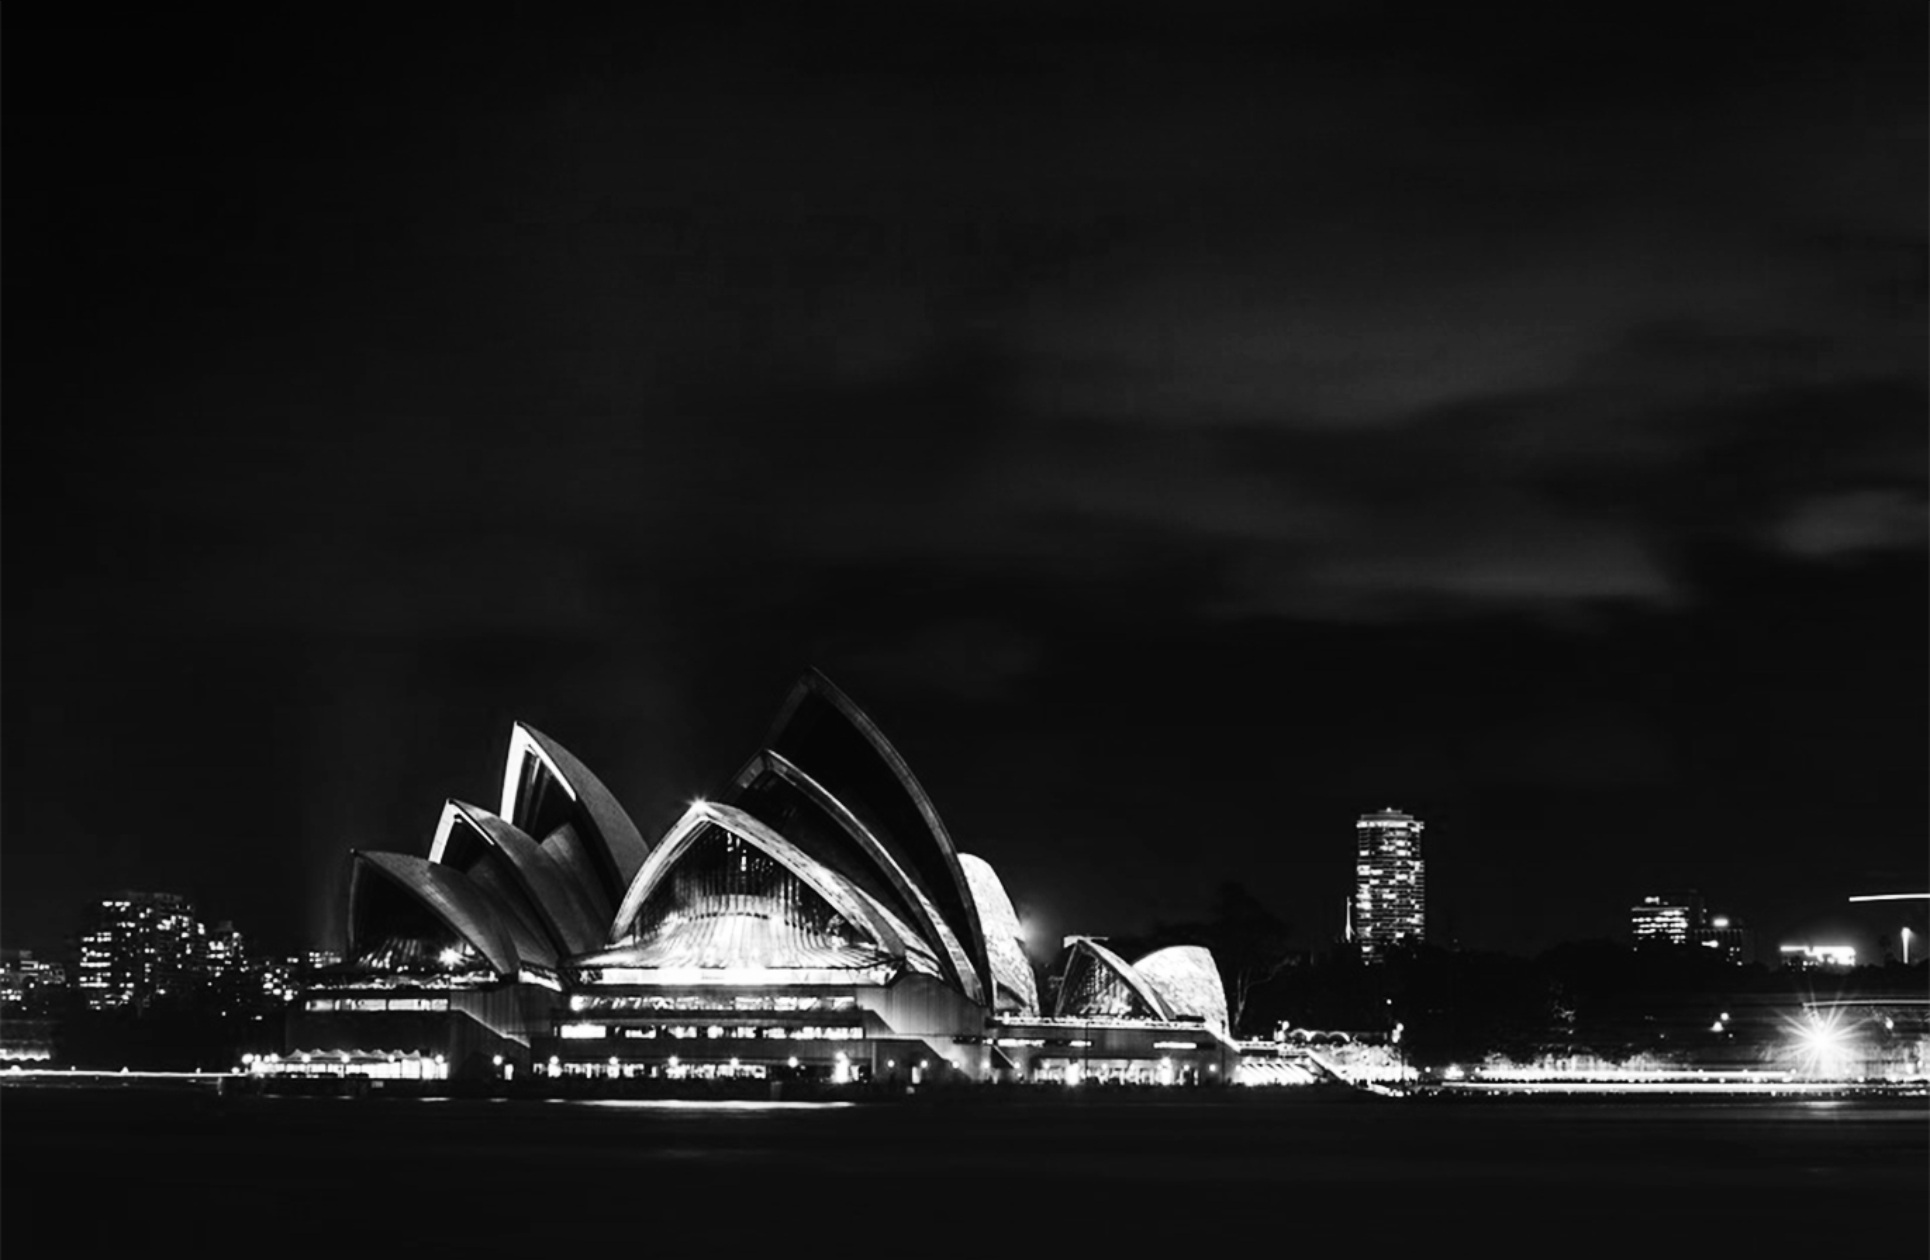
light, black and white, architecture, skyline, night, photography, building, city, cityscape, pyramid, darkness, black, monochrome, lights, buildings, city lights, cities, on the water, monochrome photography, human settlement, atmosphere of earth